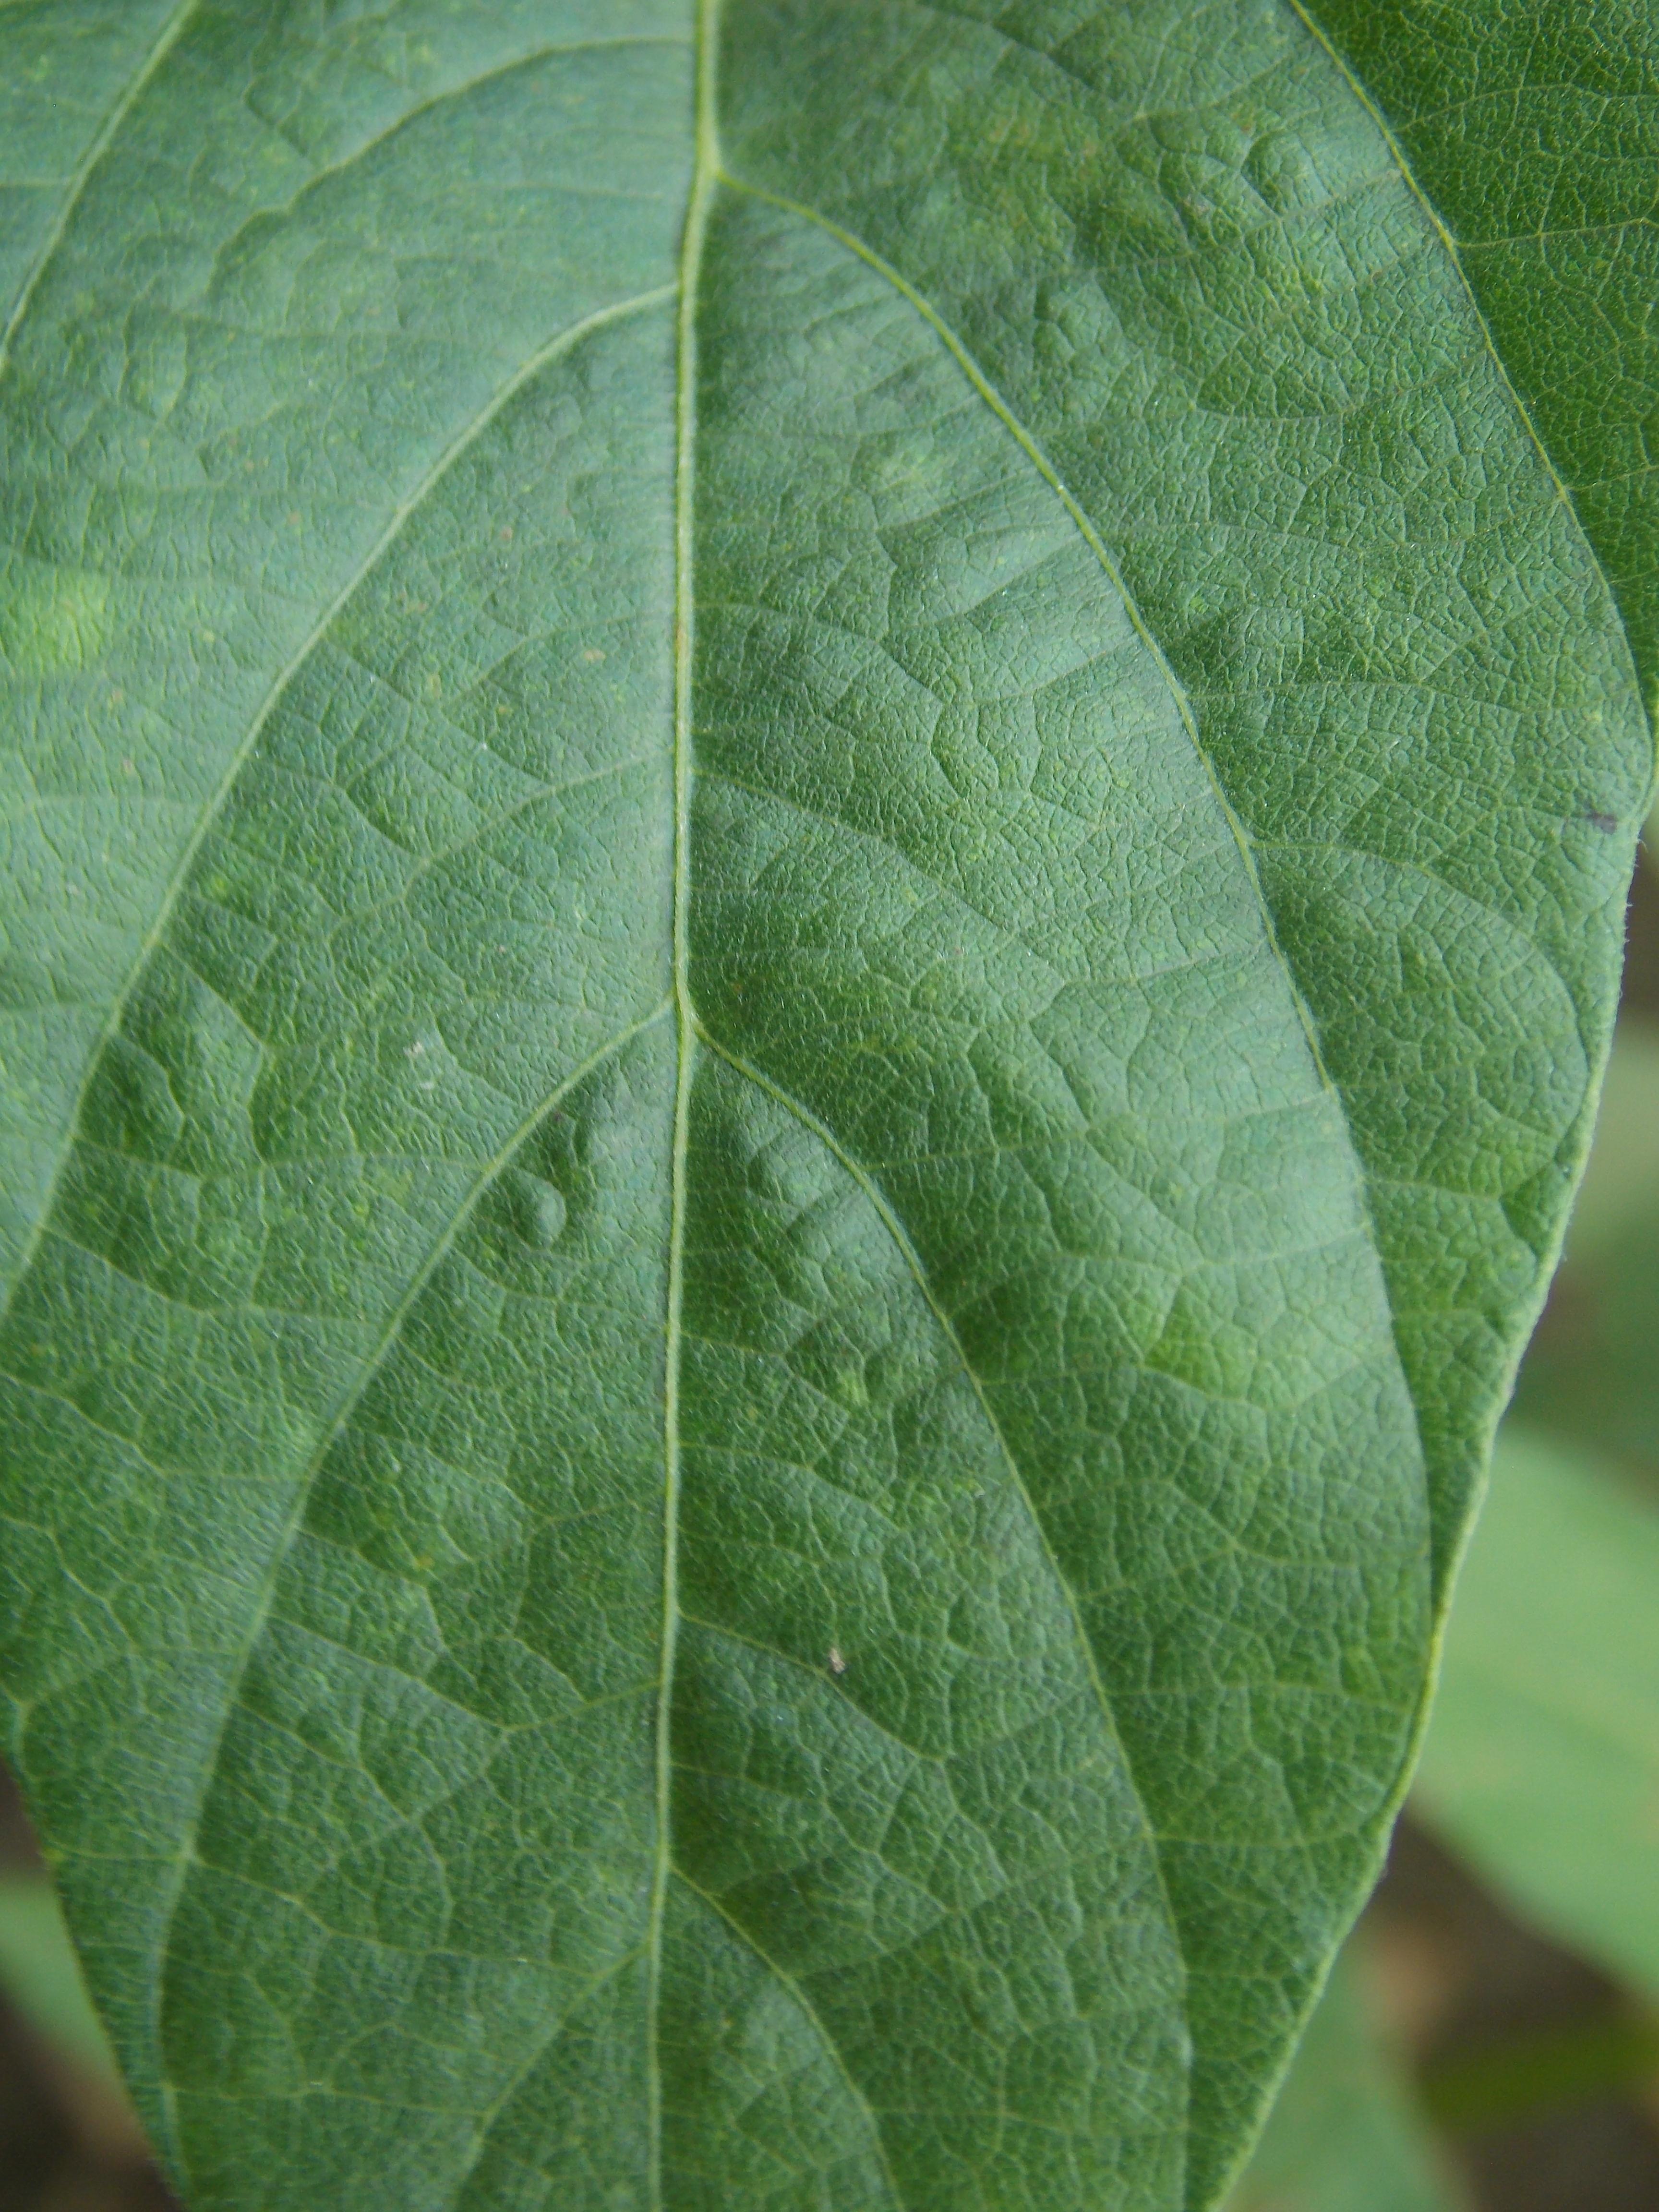
Label: Healthy